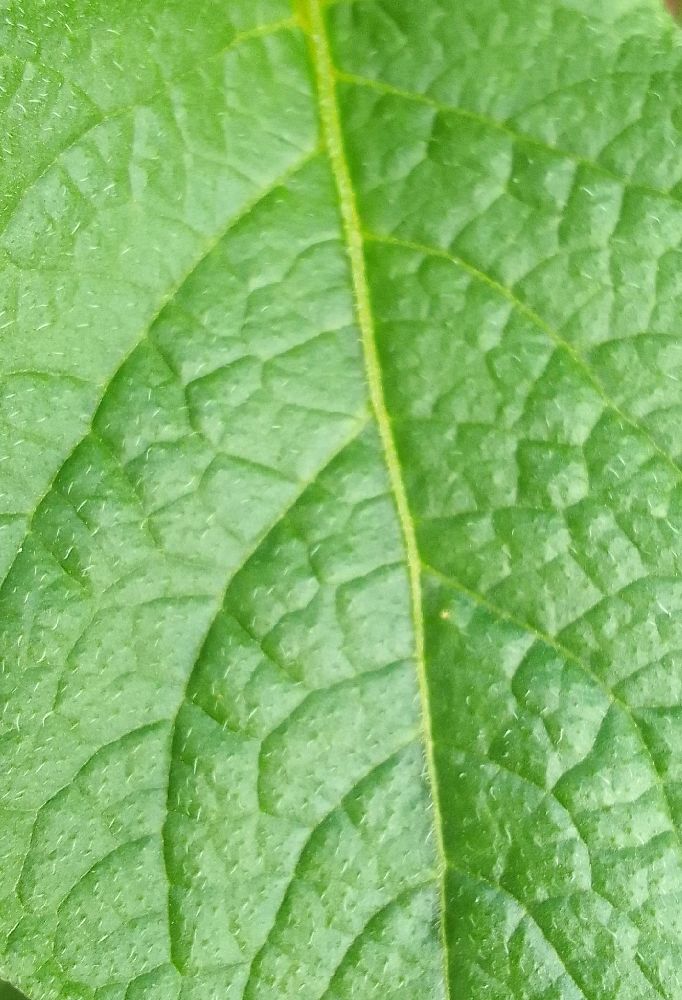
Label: Healthy